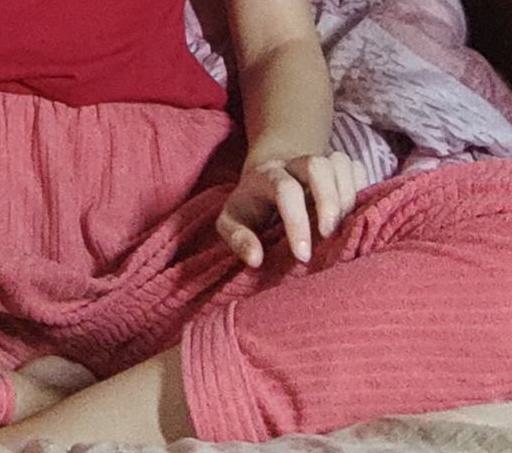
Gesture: no_gesture